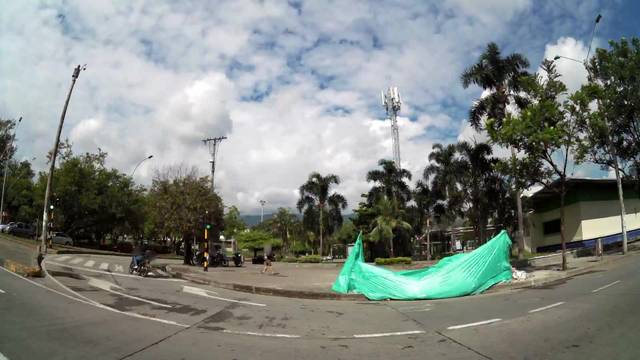
Region: Colombia
Coordinates: 3.414, -76.549